Viitaniemi School

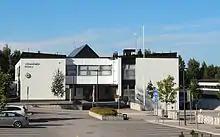
Viitaniemi School, Jyväskylä

Viitaniemi School (Viitaniemen koulu in Finnish) is a lower secondary school in Jyväskylä, Finland.